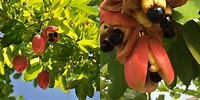
Label: others